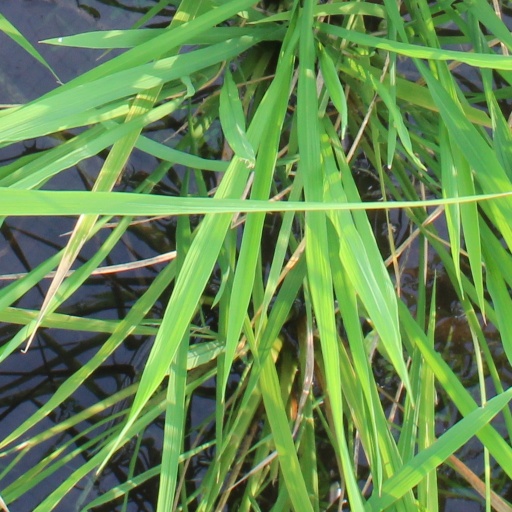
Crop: rice